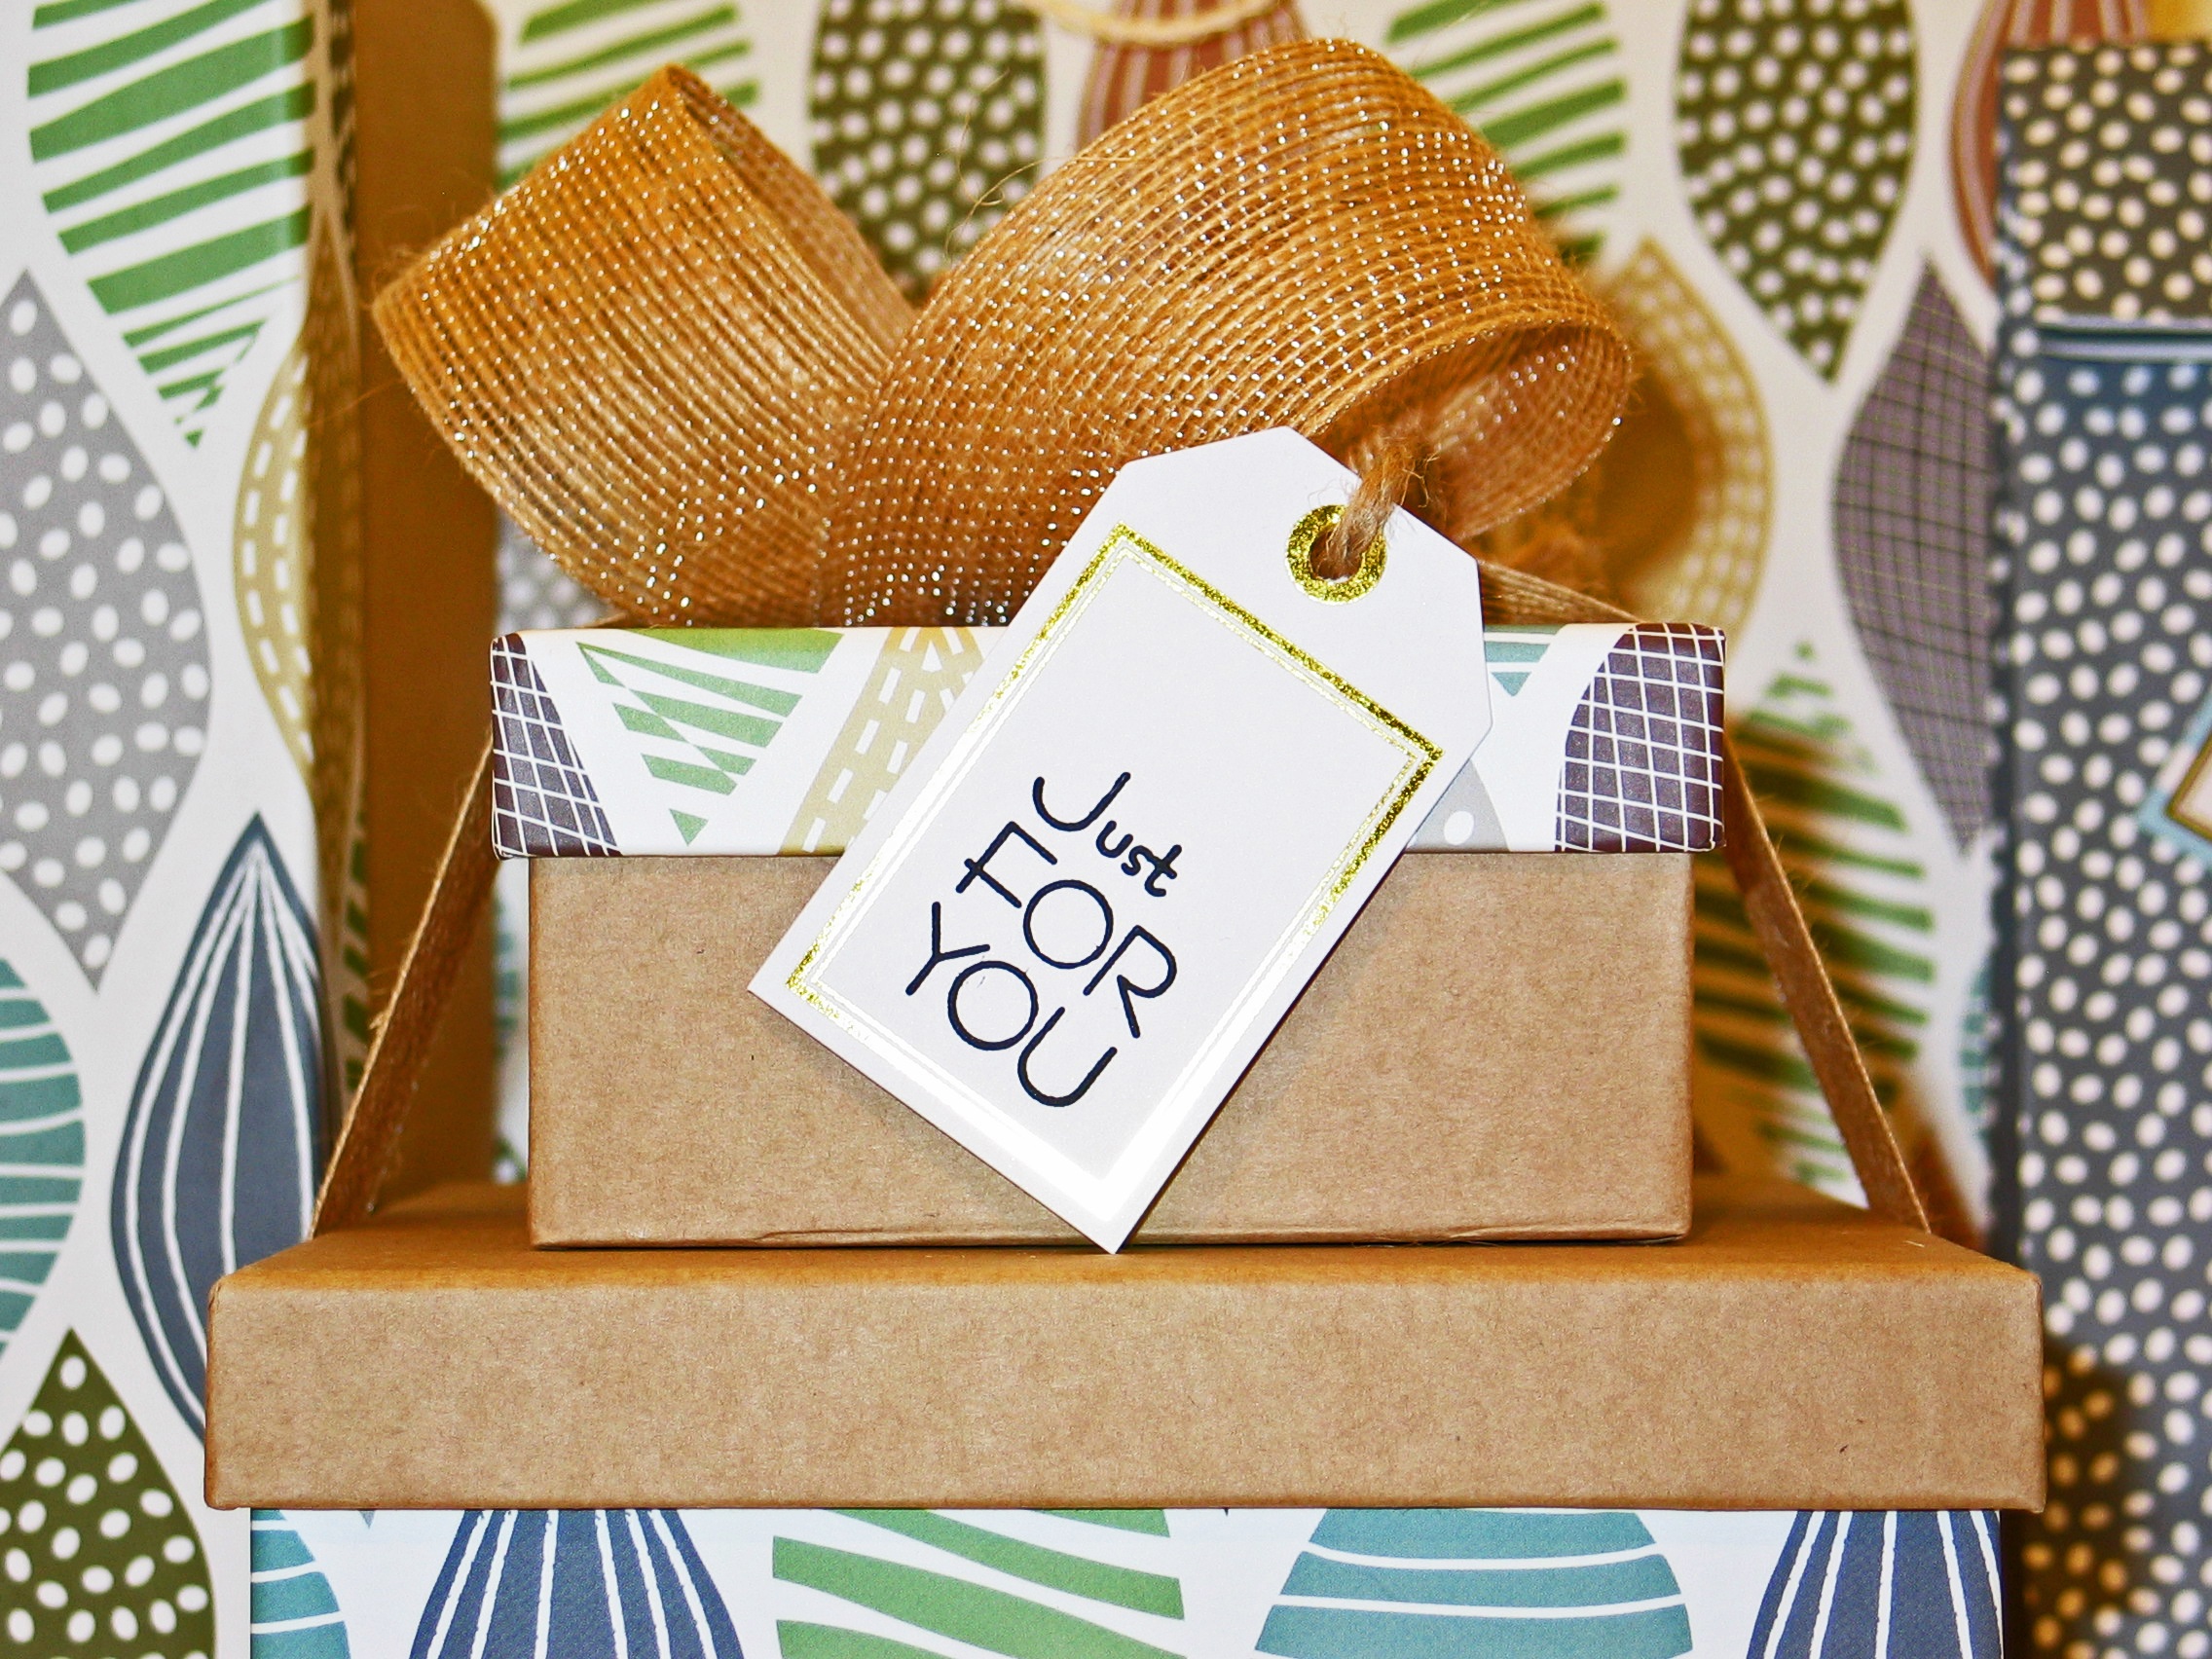
celebration, love, gift, decoration, pattern, colorful, package, deco, happy birthday, wrapping paper, art, festival, background, happy, joy, cardboard, packaging, wishes, birthday, luck, loop, greeting, greeting card, made, packed, congratulations, give, give away, surprise, pack, for you, gift tape, gift box, gift boxes, all the best, unpack, gift unwrap